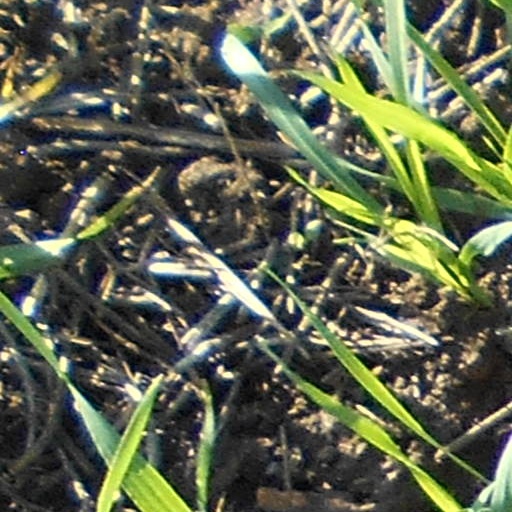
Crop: wheat